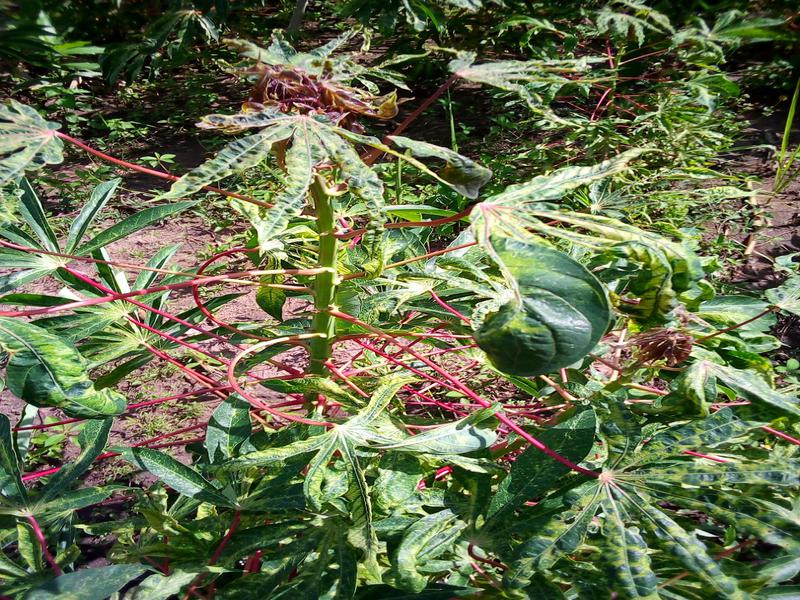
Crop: cassava
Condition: mosaic_disease